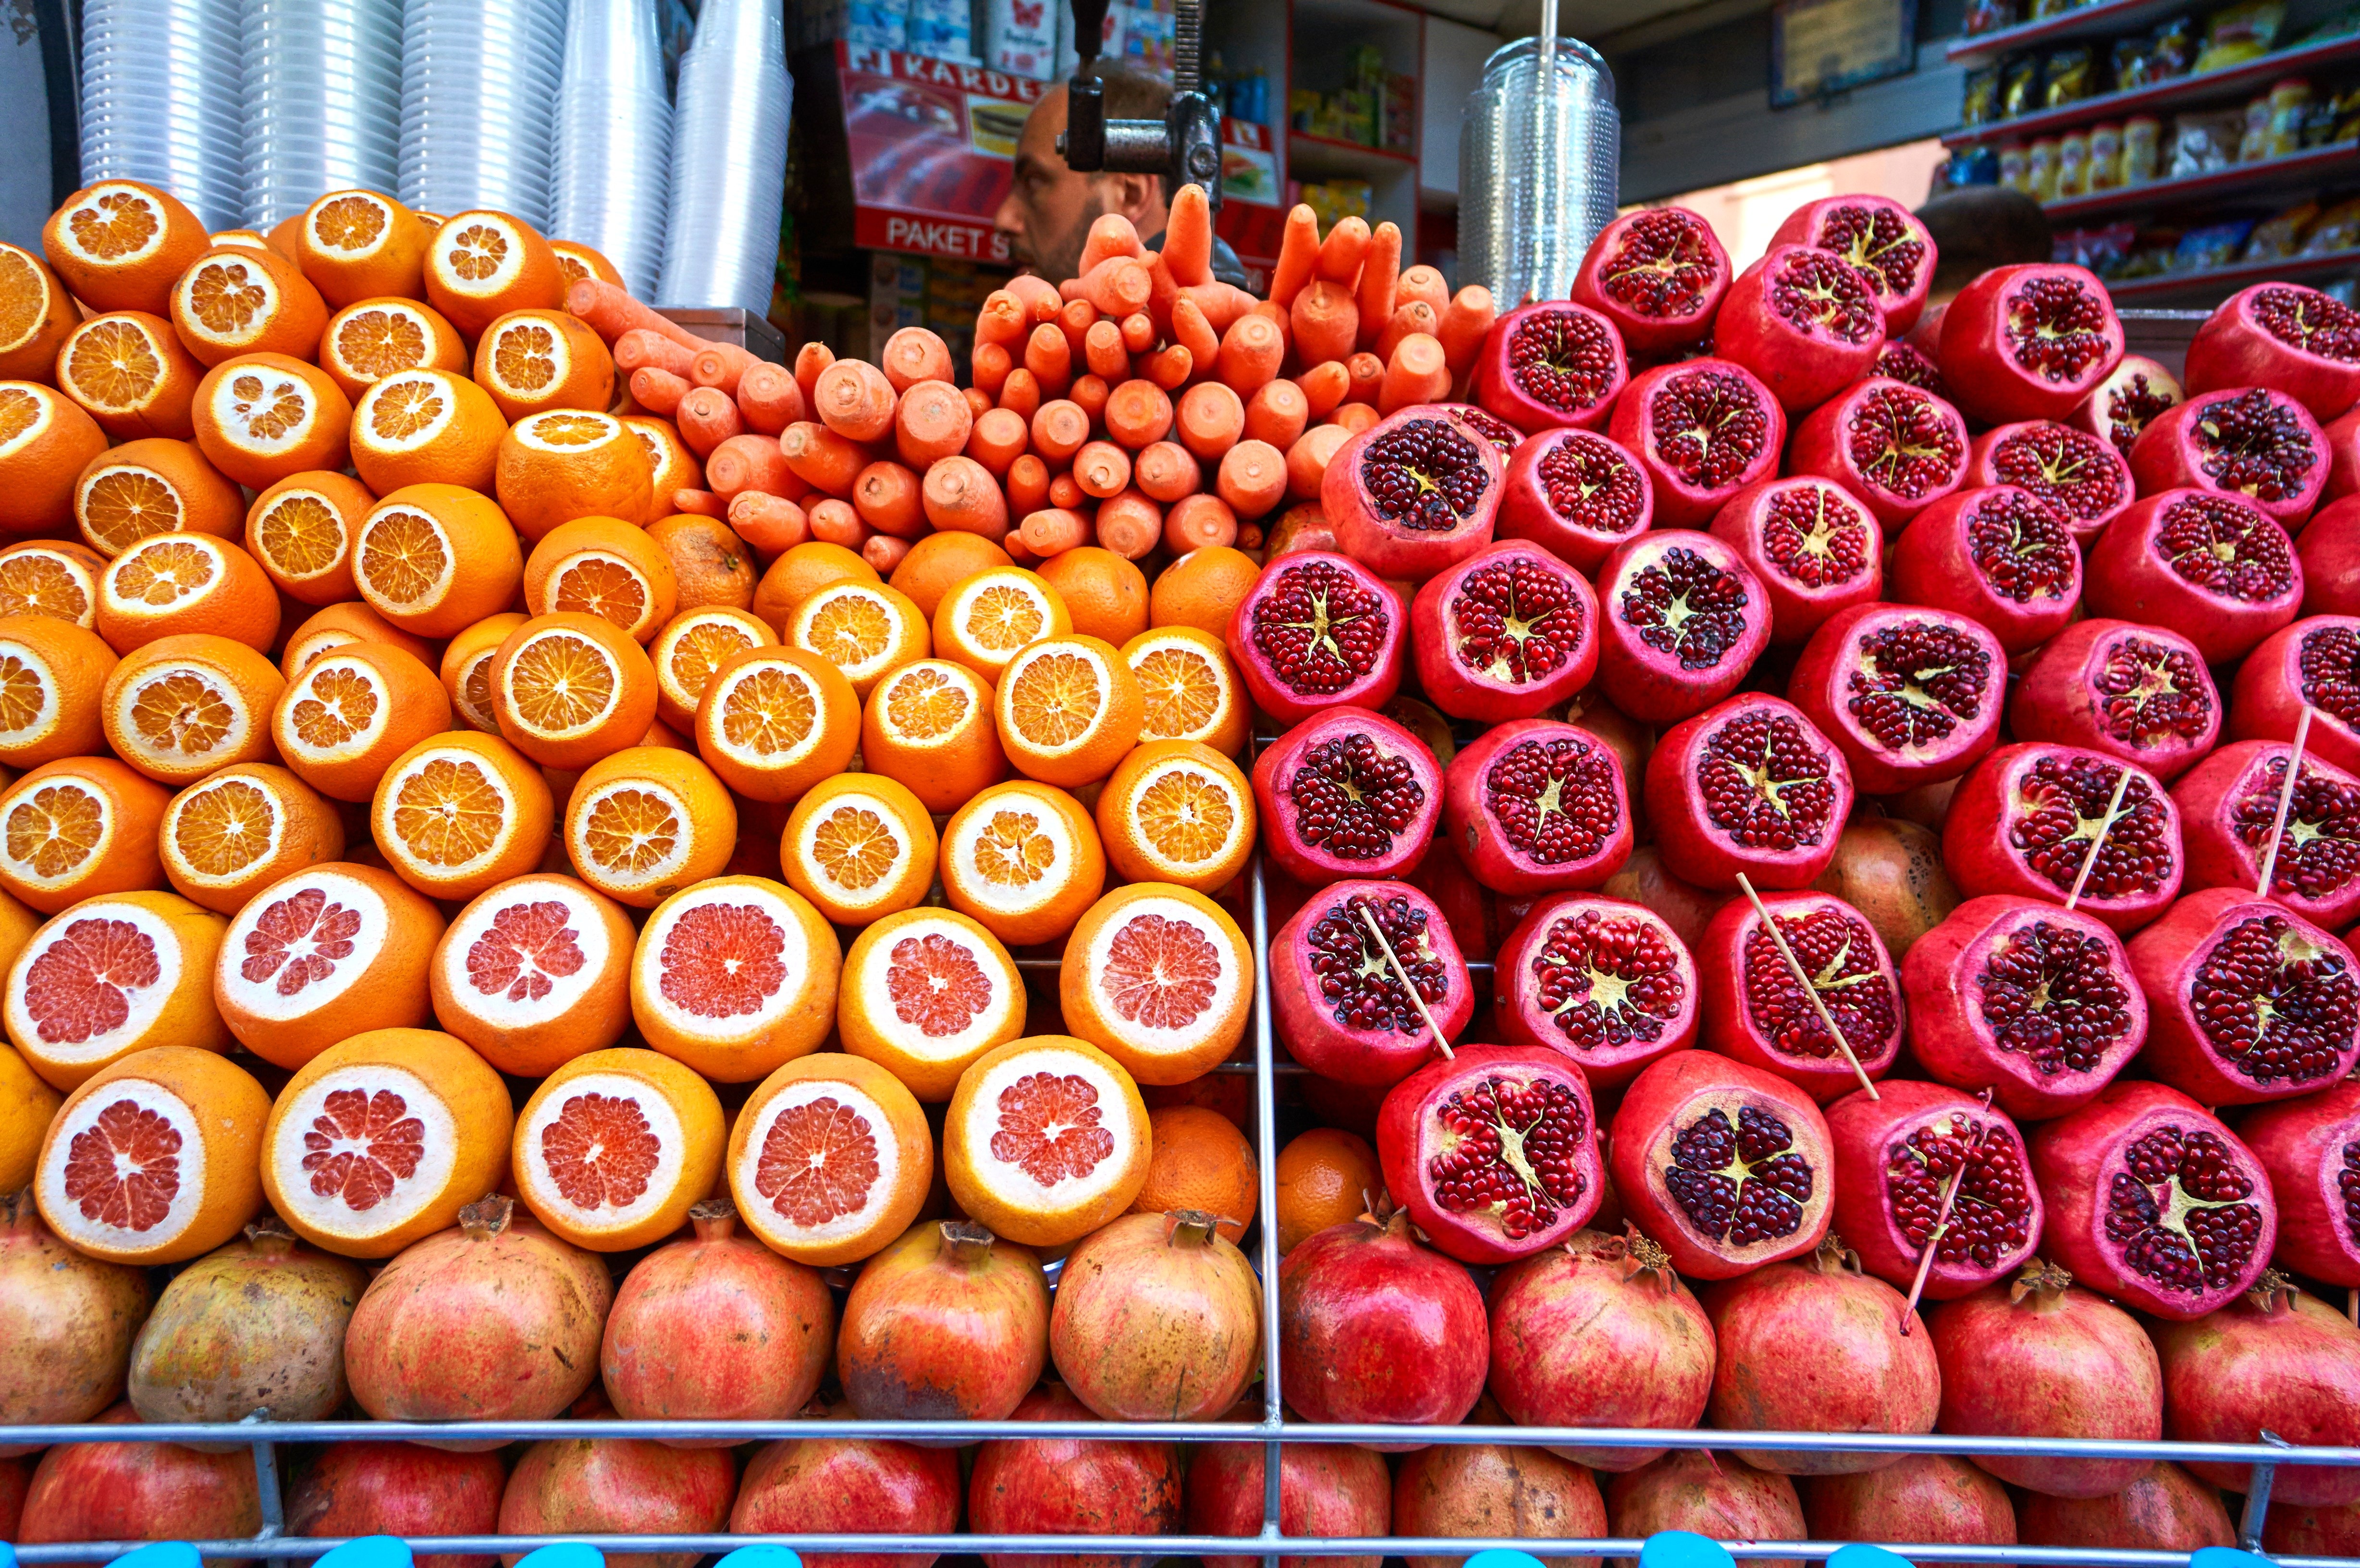
plant, fruit, orange, dish, food, red, produce, vegetable, market, tomato, pomegranate, istanbul, sour, flowering plant, land plant